Archaeopteryx

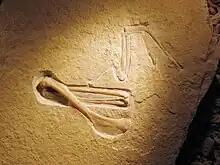
Bürgermeister-Müller ("chicken wing") Specimen

Another fragmentary fossil was found in 2000. It is in private possession and, since 2004, on loan to the Bürgermeister-Müller Museum in Solnhofen, so it is called the Bürgermeister-Müller Specimen; the institute itself officially refers to it as the "Exemplar of the families Ottman & Steil, Solnhofen". As the fragment represents the remains of a single wing of "Archaeopteryx", it is colloquially known as "chicken wing".